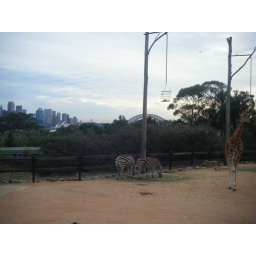
shot here shows giraffe zebra , in background opera house and bridge